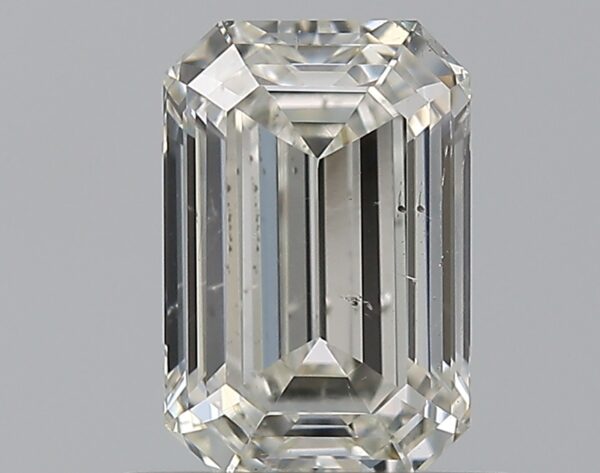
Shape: emerald
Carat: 0.8
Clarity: SI1
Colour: I
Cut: EX
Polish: EX
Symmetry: VG
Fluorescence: N
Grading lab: GIA
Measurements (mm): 6.54 x 4.35 x 2.87